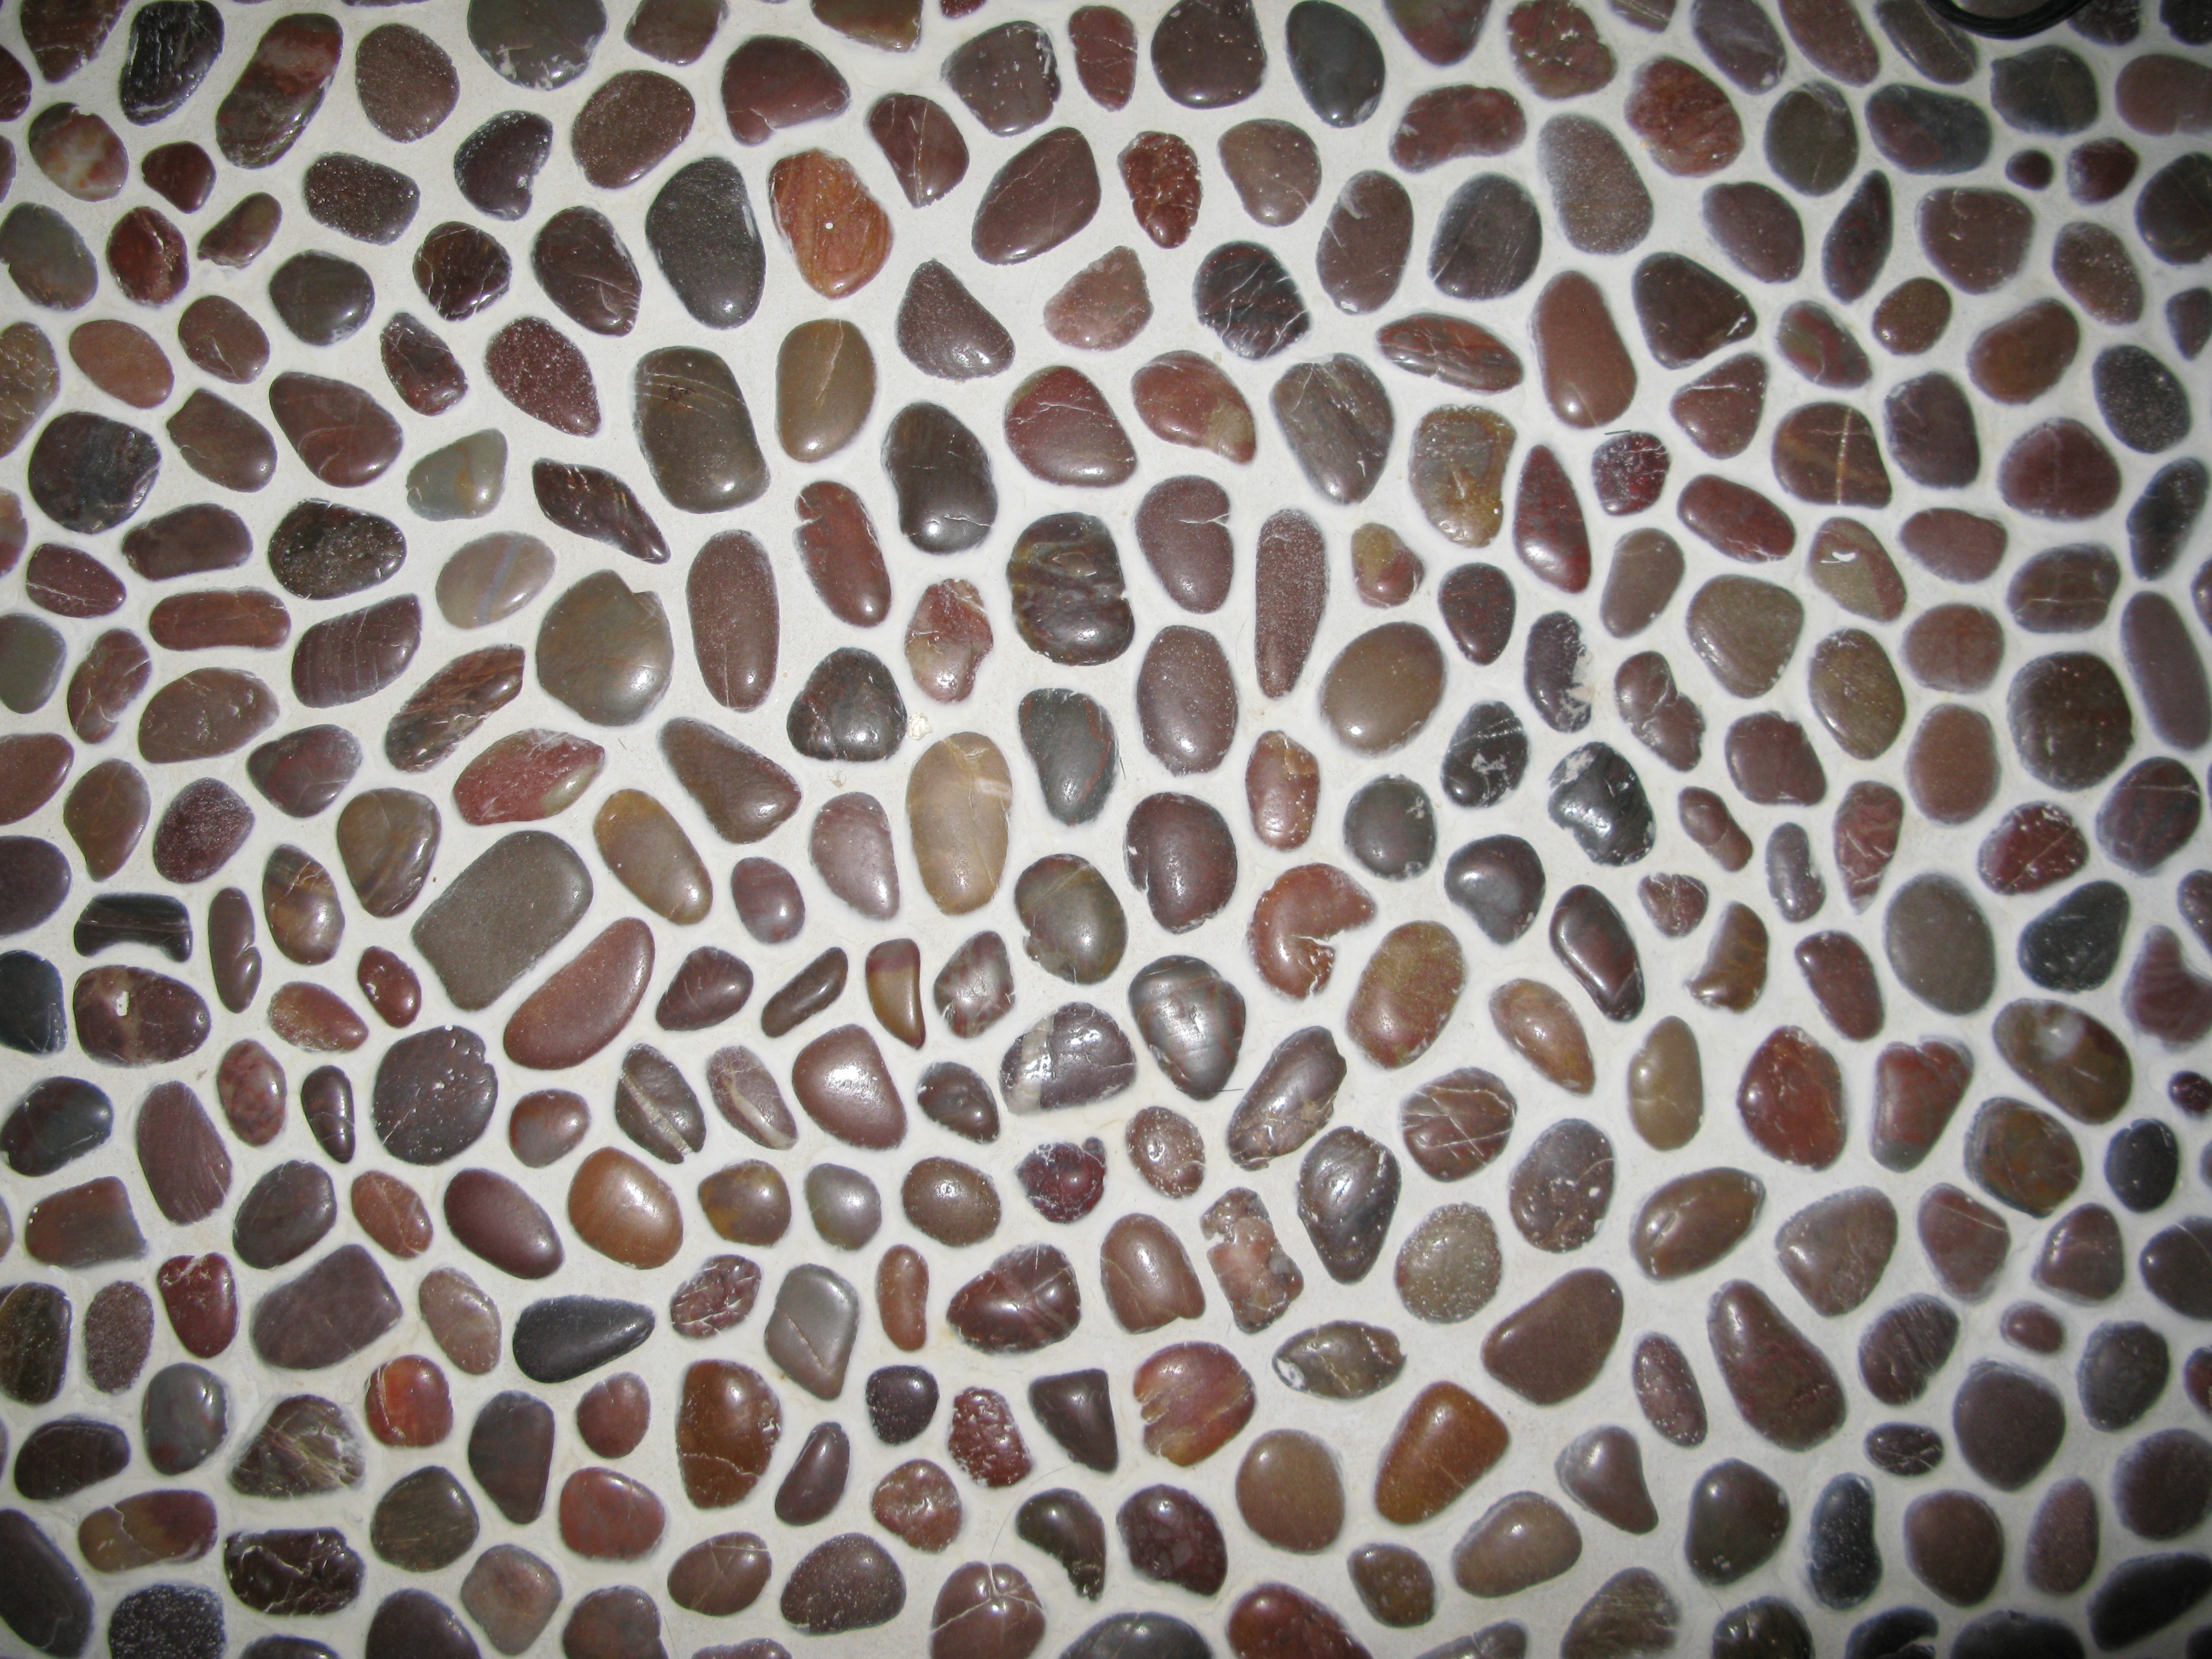
white, texture, river, pattern, natural, brown, tile, material, river rock, circle, bathroom, rocks, design, mosaic, honeycomb, flooring, tiling, caulk